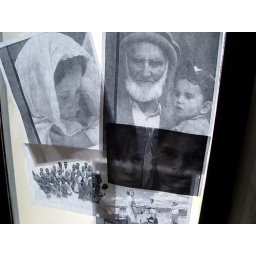
left on the window in an abandoned office